AllCanada Express

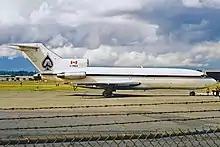
AllCanada Express Boeing 727

AllCanada Express was a cargo airline based in Mississauga, Ontario, Canada. It operated nightly flights to some of the major United States cargo hubs and to Central America, South America and the Caribbean.